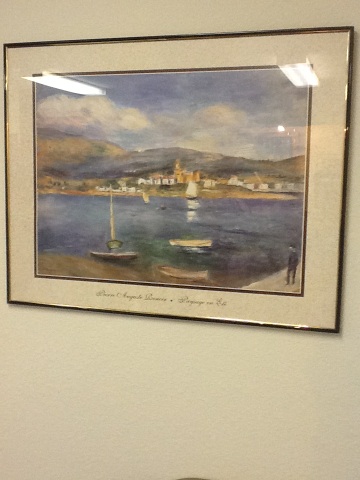Question: Who painted this painting?
Answer: unanswerable